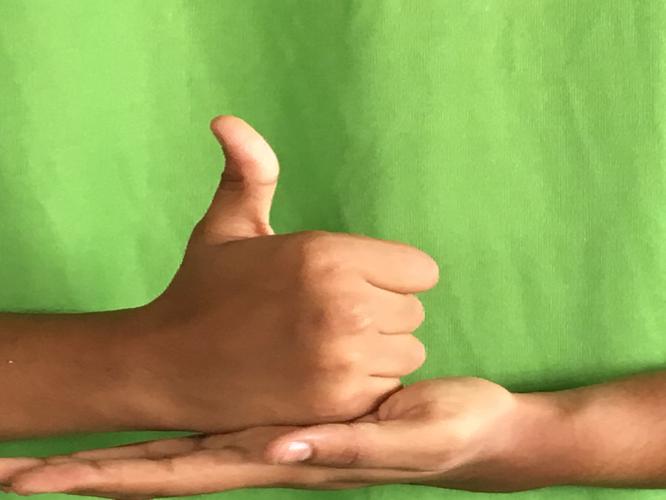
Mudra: Shivalinga
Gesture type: double_hand